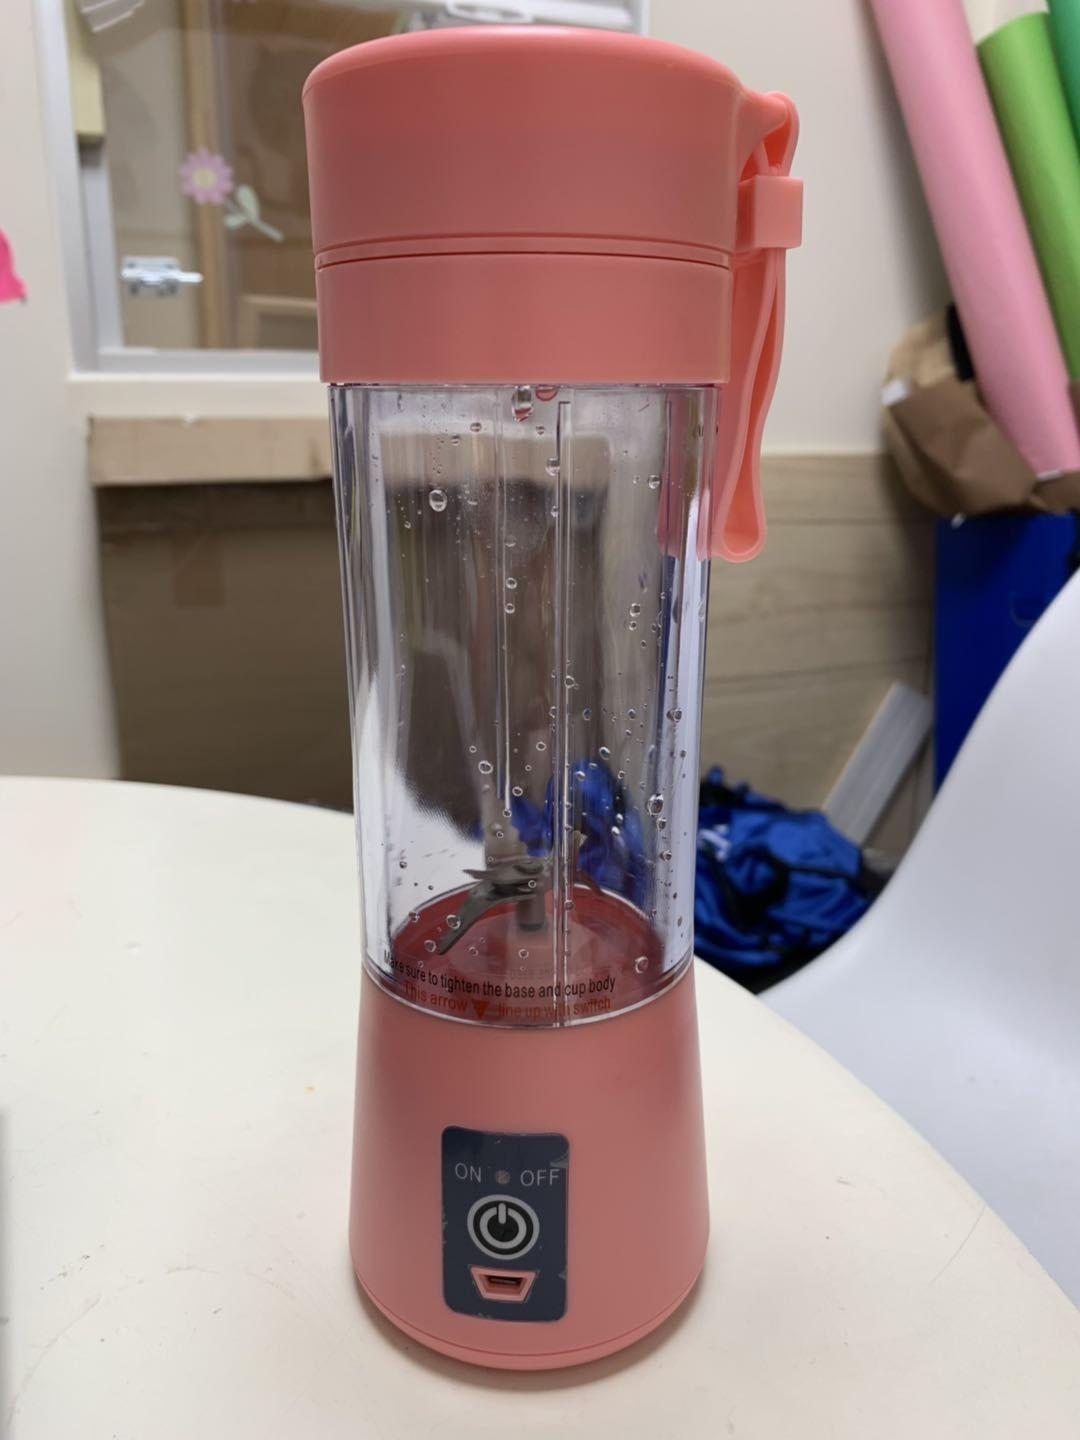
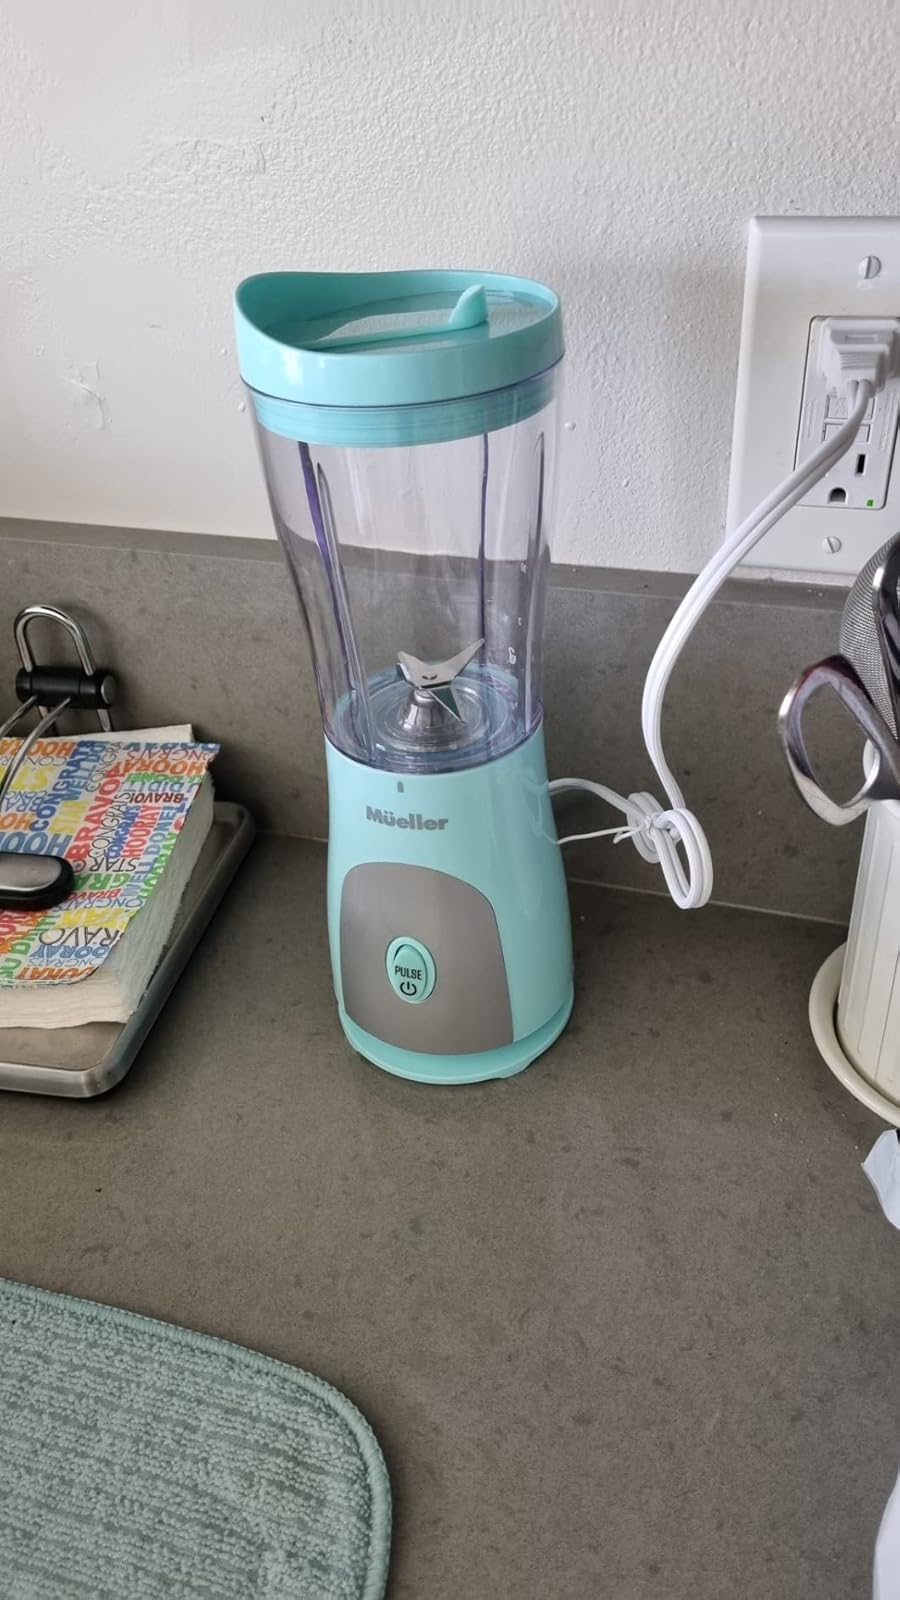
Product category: items_blender
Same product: no